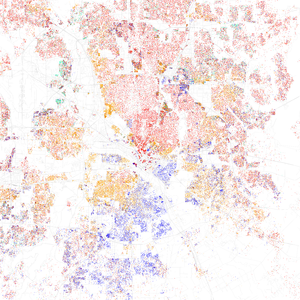
Dallas /ˈdæl.əs/ est une ville de l'État du Texas, aux États-Unis. Elle couvre une surface de 997 km² et comptait 1 241 162 habitants en 2012. Avec la ville voisine de Fort Worth, Dallas fait partie d'une vaste aire urbaine de 6 371 773 habitants, le Dallas/Fort Worth Metroplex, ou simplement « the Metroplex », la quatrième aire urbaine du pays. Dallas est classée comme ville mondiale beta+ par l'université de Loughborough de Londres. La ville de Dallas est le siège du comté de Dallas.